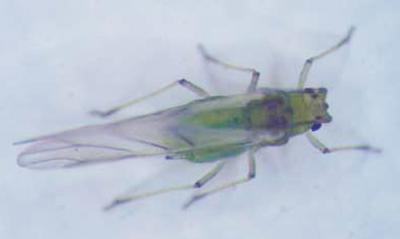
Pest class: greenbug